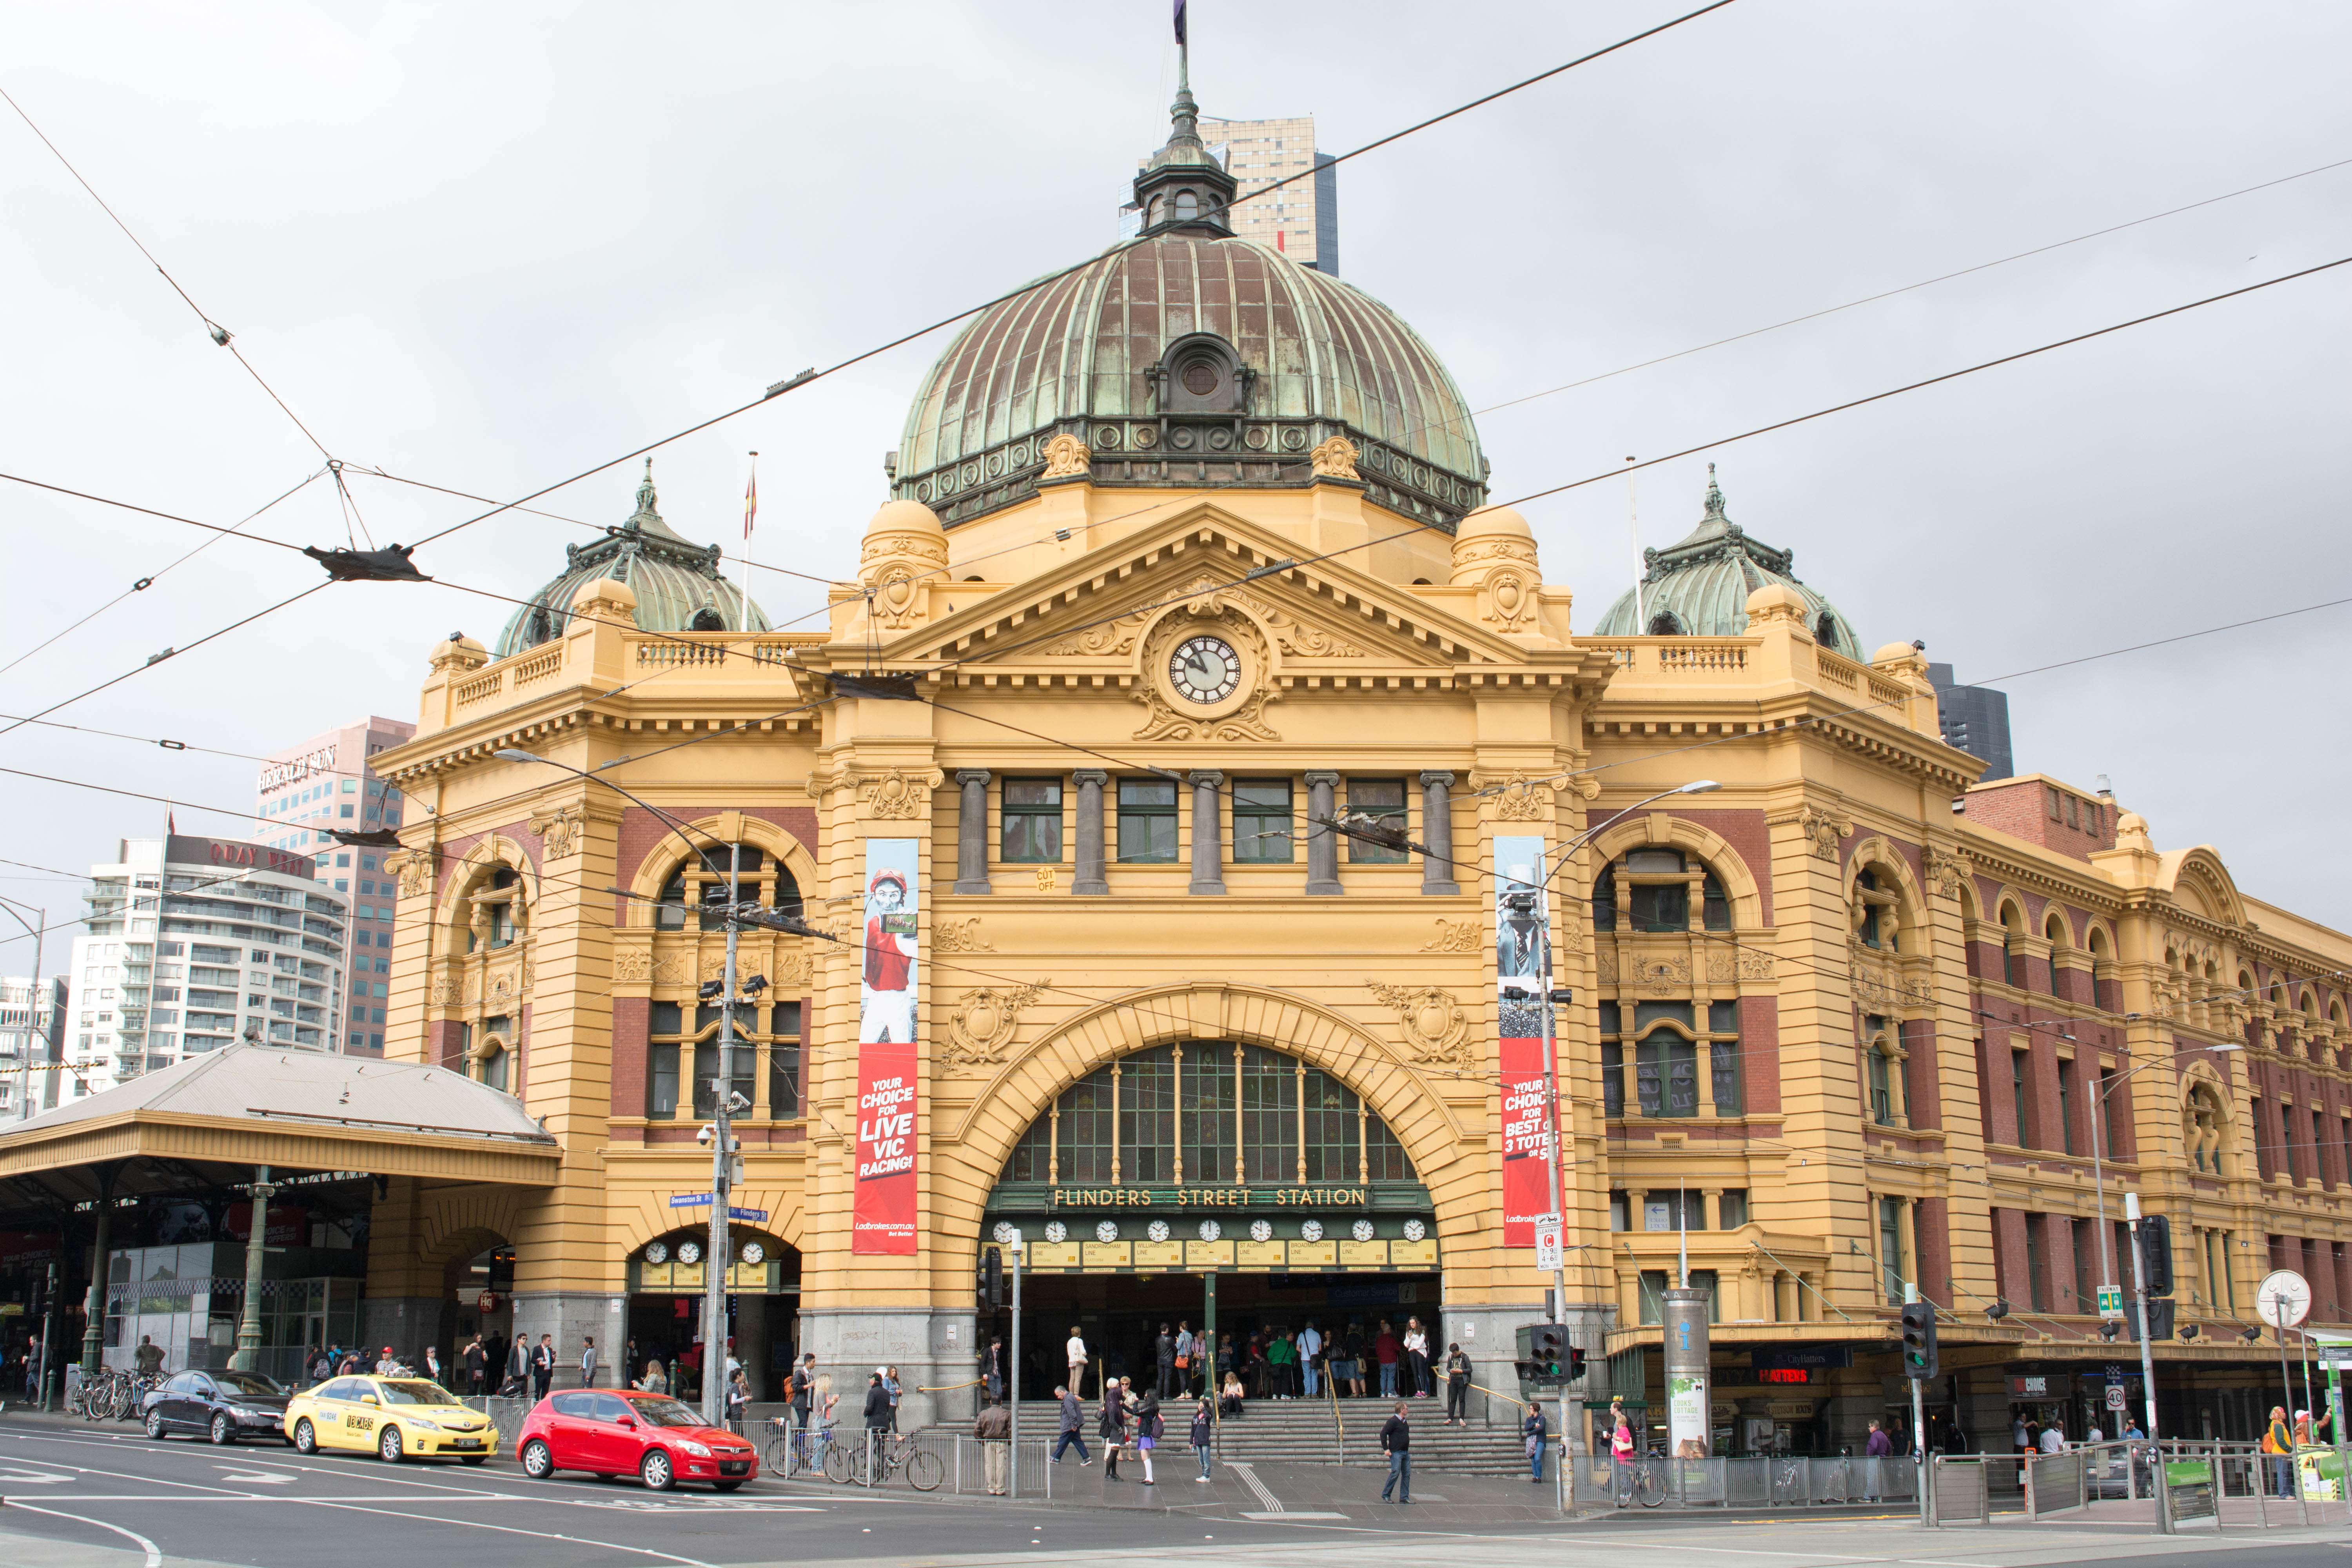
architecture, town, building, city, cityscape, downtown, plaza, station, landmark, facade, australia, trainstation, town square, melbourne, flindersstreetstation, human settlement